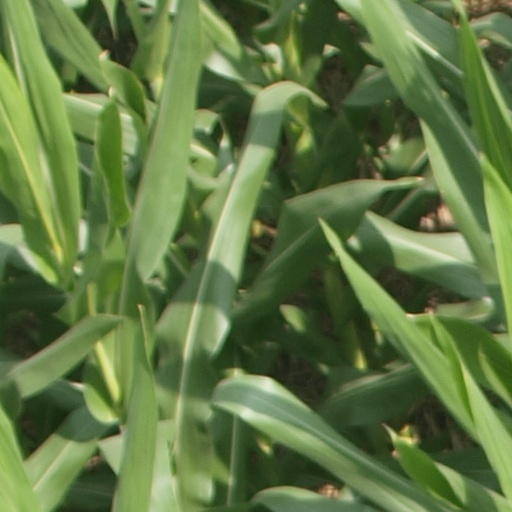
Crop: maize; corn